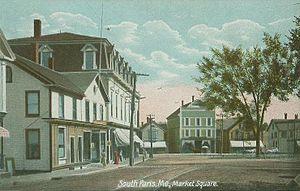
La gare du Grand Tronc est une ancienne gare ferroviaire des États-Unis, située à South Paris dans l'État du Maine.
South Paris est un lieu désigné par le recensement situé dans la ville de Paris dans le comté d'Oxford, dans l'État du Maine, aux États-Unis. La population était de 2237 au recensement de 2000. Alors que le CDP se réfère uniquement à la zone densément peuplé dans la partie sud de la ville de Paris, la ville entière se trouve dans le code postal de South Paris, résultant que de nombreux résidents se référant à l'ensemble de la ville comme South Paris.